Saint Kyriaki

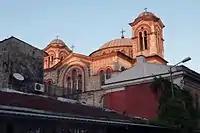
The Church of St. Kyriaki in Istanbul, Turkey.

Diocletian ordered the family to be arrested and upon their refusal to honour the pagan gods, Dorotheus was beaten. Since this had no effect, Dorotheus and Eusebia were exiled to Melitene in eastern Anatolia. Kyriaki was sent to Nicomedia to be interrogated by his co-ruler, Maximian. When Kyriaki refused to renounce her faith, Maximian ordered that she be whipped. Since Maximian failed to persuade the young woman to change her faith, he sent her to Hilarion, the eparch of Bithynia in Chalcedon, either to convert Kyriaki to paganism, or send her back to him.